Philippe Lallemand

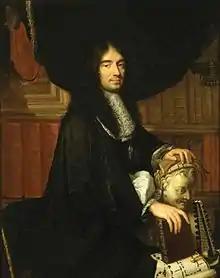
Portrait of Charles Perrault by Philippe Lallemand (1672)

His "morceaux de reception" for the Académie royale de peinture et de sculpture in 1672 were his portraits of the author Charles Perrault and the financier Gédéon Berbier du Metz, president of the "Chambre des Comptes".